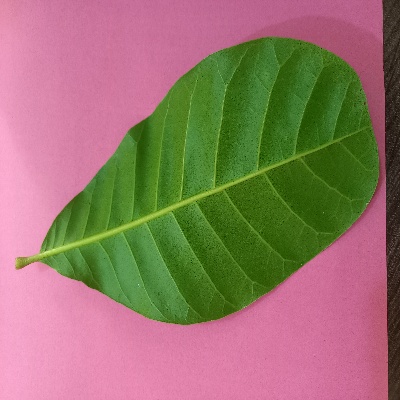
Crop: Cashew
Condition: healthy